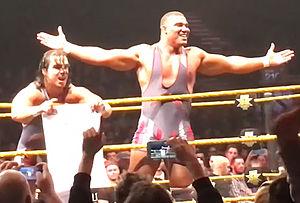
Nathan Everhart, plus connu sous le nom de Jason Jordan, est un catcheur américain. Il travaille actuellement à la World Wrestling Entertainment.